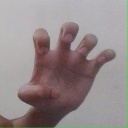
अक्षर: झ